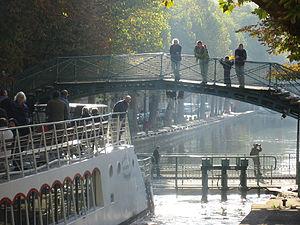
Passerelle de la Grange-aux-Belles, Canal Saint-Martin à Paris.
La ville de Paris comprend de nombreux ponts, essentiellement au-dessus de la Seine, mais également au-dessus de ses canaux par exemple.